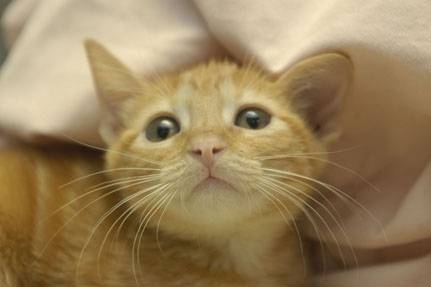
Label: cat